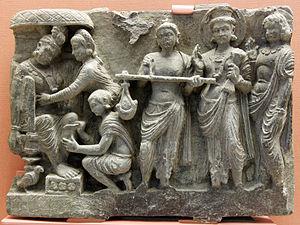
Sibi Jataka